Norwich State Hospital

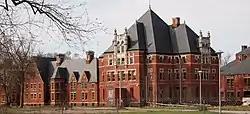

The Norwich State Hospital, originally established as the Norwich State Hospital for the Insane, later shortened to the Norwich Hospital, was a psychiatric hospital located in Preston and Norwich, Connecticut. It opened its doors in October 1904 and operated until October 10, 1996. Throughout the near-century it operated, it housed geriatric patients, chemically dependent patients, and from 1931-1939, tubercular patients. The hospital, which sits on the banks of the Thames River, began with a single building on 100 acres of land, and expanded to over 30 buildings and 900 acres at its peak. A 70 acre property including the hospital was listed as a historic district on the National Register of Historic Places in 1988.